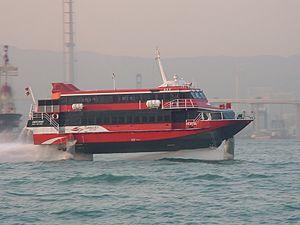
Hydroptère Boeing 929 Jetfoil, nommé Horta de la compagnie TurboJET. 中文（繁體）‎: 噴射飛航「海皇星」號 波音929型 (Jetfoil) 水翼船 日本語: ターボジェットの「海皇星」丸 ボーイング929型 (ジェットフォイル) 水中翼船